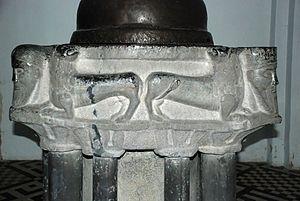
Belgique - Wallonie - Fonts baptismaux de Saint-Séverin-en-Condroz
Les fonts baptismaux de Saint-Séverin-en-Condroz constituent un des plus beaux exemples de fonts baptismaux romans de Belgique, aux côtés des fonts baptismaux de Saint-Barthélemy à Liège, de Gentinnes, de Gerpinnes, de Beauvechain, de Furnaux et de Zedelgem.